Mirza Nasir Ahmad

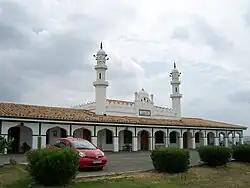
The Basharat Mosque in Pedro Abad, of the Ahmadiyya Muslim Community, was the first mosque to be built in modern Spain.

Following the riots and violence against Ahmadis in 1974, Prime Minister Zulfikar Ali Bhutto faced considerable pressure from religious leaders to declare the Ahmadis non-Muslim. Consequently, legislation and constitutional changes were enacted, Ahmadis were socially boycotted and their religious practices were criminalised by preventing them from claiming to be Muslims or from "behaving" as Muslims. Thereafter the Ahmadiyya Muslim Community faced an eleven-day inquisition where Mirza Nasir Ahmad himself and four other eminent Ahmadi scholars represented The Ahmadiyya Muslim community in the National Assembly of Pakistan. Mirza Nasir Ahmad personally answered all the allegations that were made against Ahmadiyya. Eventually Ahmadis were declared non-Muslim by the National Assembly of Pakistan.